Girl group

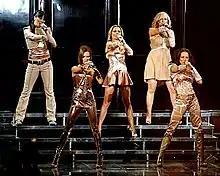
Breaking through during the mid-1990s, the Spice Girls became the best-selling girl group of all time.

An especially prevalent theme was adolescence. Since most of the girl groups were composed of young singers, often still in high school, songs mentioned parents in many cases. Adolescence was also a popular subject because of an emerging audience of young girls listening to and buying records. Adolescence was also reinforced by girl groups in cultivation of a youthful image, since "an unprecedented instance of teenage girls occupying center stage of mainstream commercial culture". An example of this youth branding might be Baby Spice from the Spice Girls. This was shown through flourishes like typically matching outfits for mid-century girl groups and youthful content in songs. Girl groups of the 1950s era would also give advice to other girls, or sing about the advice their mothers gave to them, which was a similarity to some male musical groups of the time (for example, the Miracles' "Shop Around").